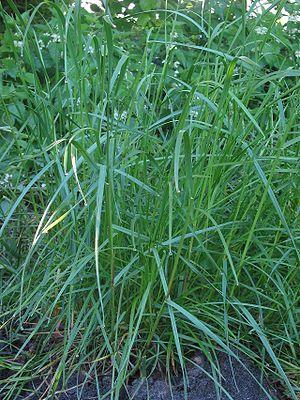
Le ray-grass anglais est une plante herbacée vivace de la famille des poacées, couramment cultivée comme plante fourragère.